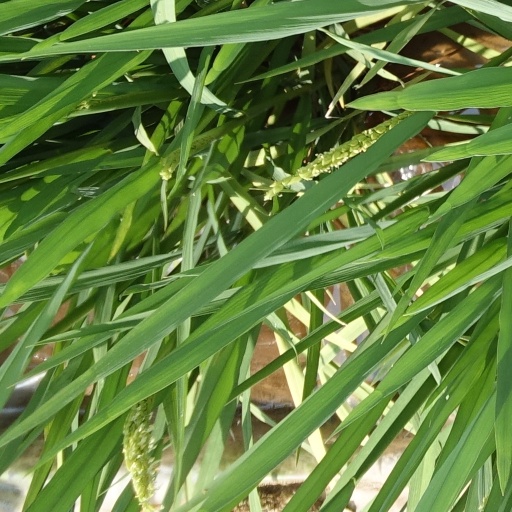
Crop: rice